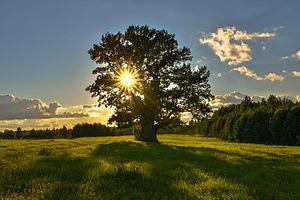
Le chêne Tamme-Lauri, plus vieil arbre d’Estonie. Polski: Dąb Tamme-Lauri, najstarsze drzewo w Estonii. Dąb jest przedstawiony na rewersie estońskiego banknotu o nominale 10 koron.